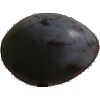
Label: Plum 3